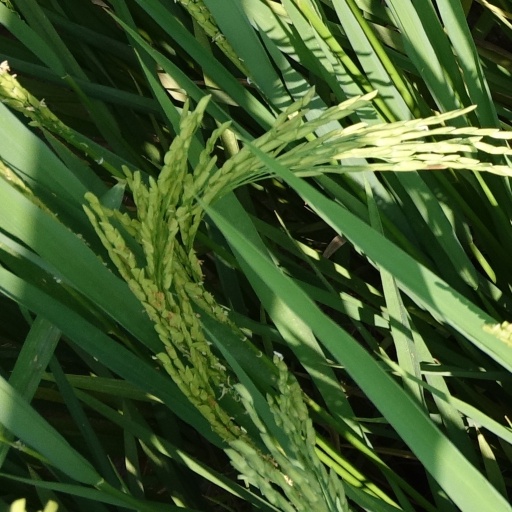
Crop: rice